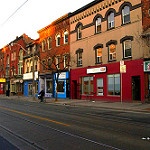
Label: street